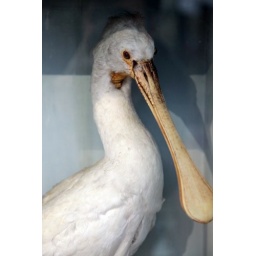
stuffed bird in cabinet